Kirk Reeves

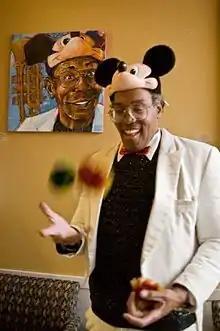
Reeves in 2010

Kirk Reeves (1956–2012), also known as 'Working' Kirk Reeves, was an American street musician and entertainer best known for playing the trumpet at the west bank bridgehead of the Hawthorne Bridge in Portland, Oregon, while wearing a Mickey Mouse hat and a white suit.